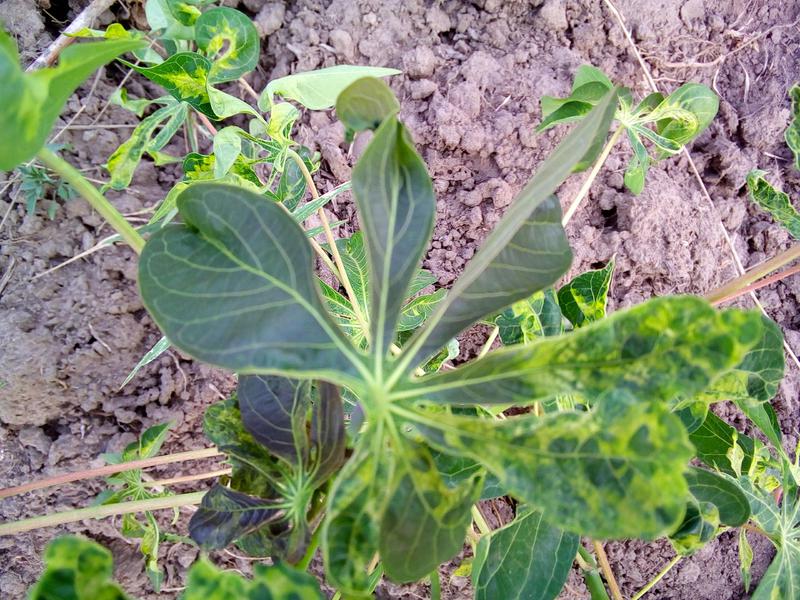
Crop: cassava
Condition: mosaic_disease